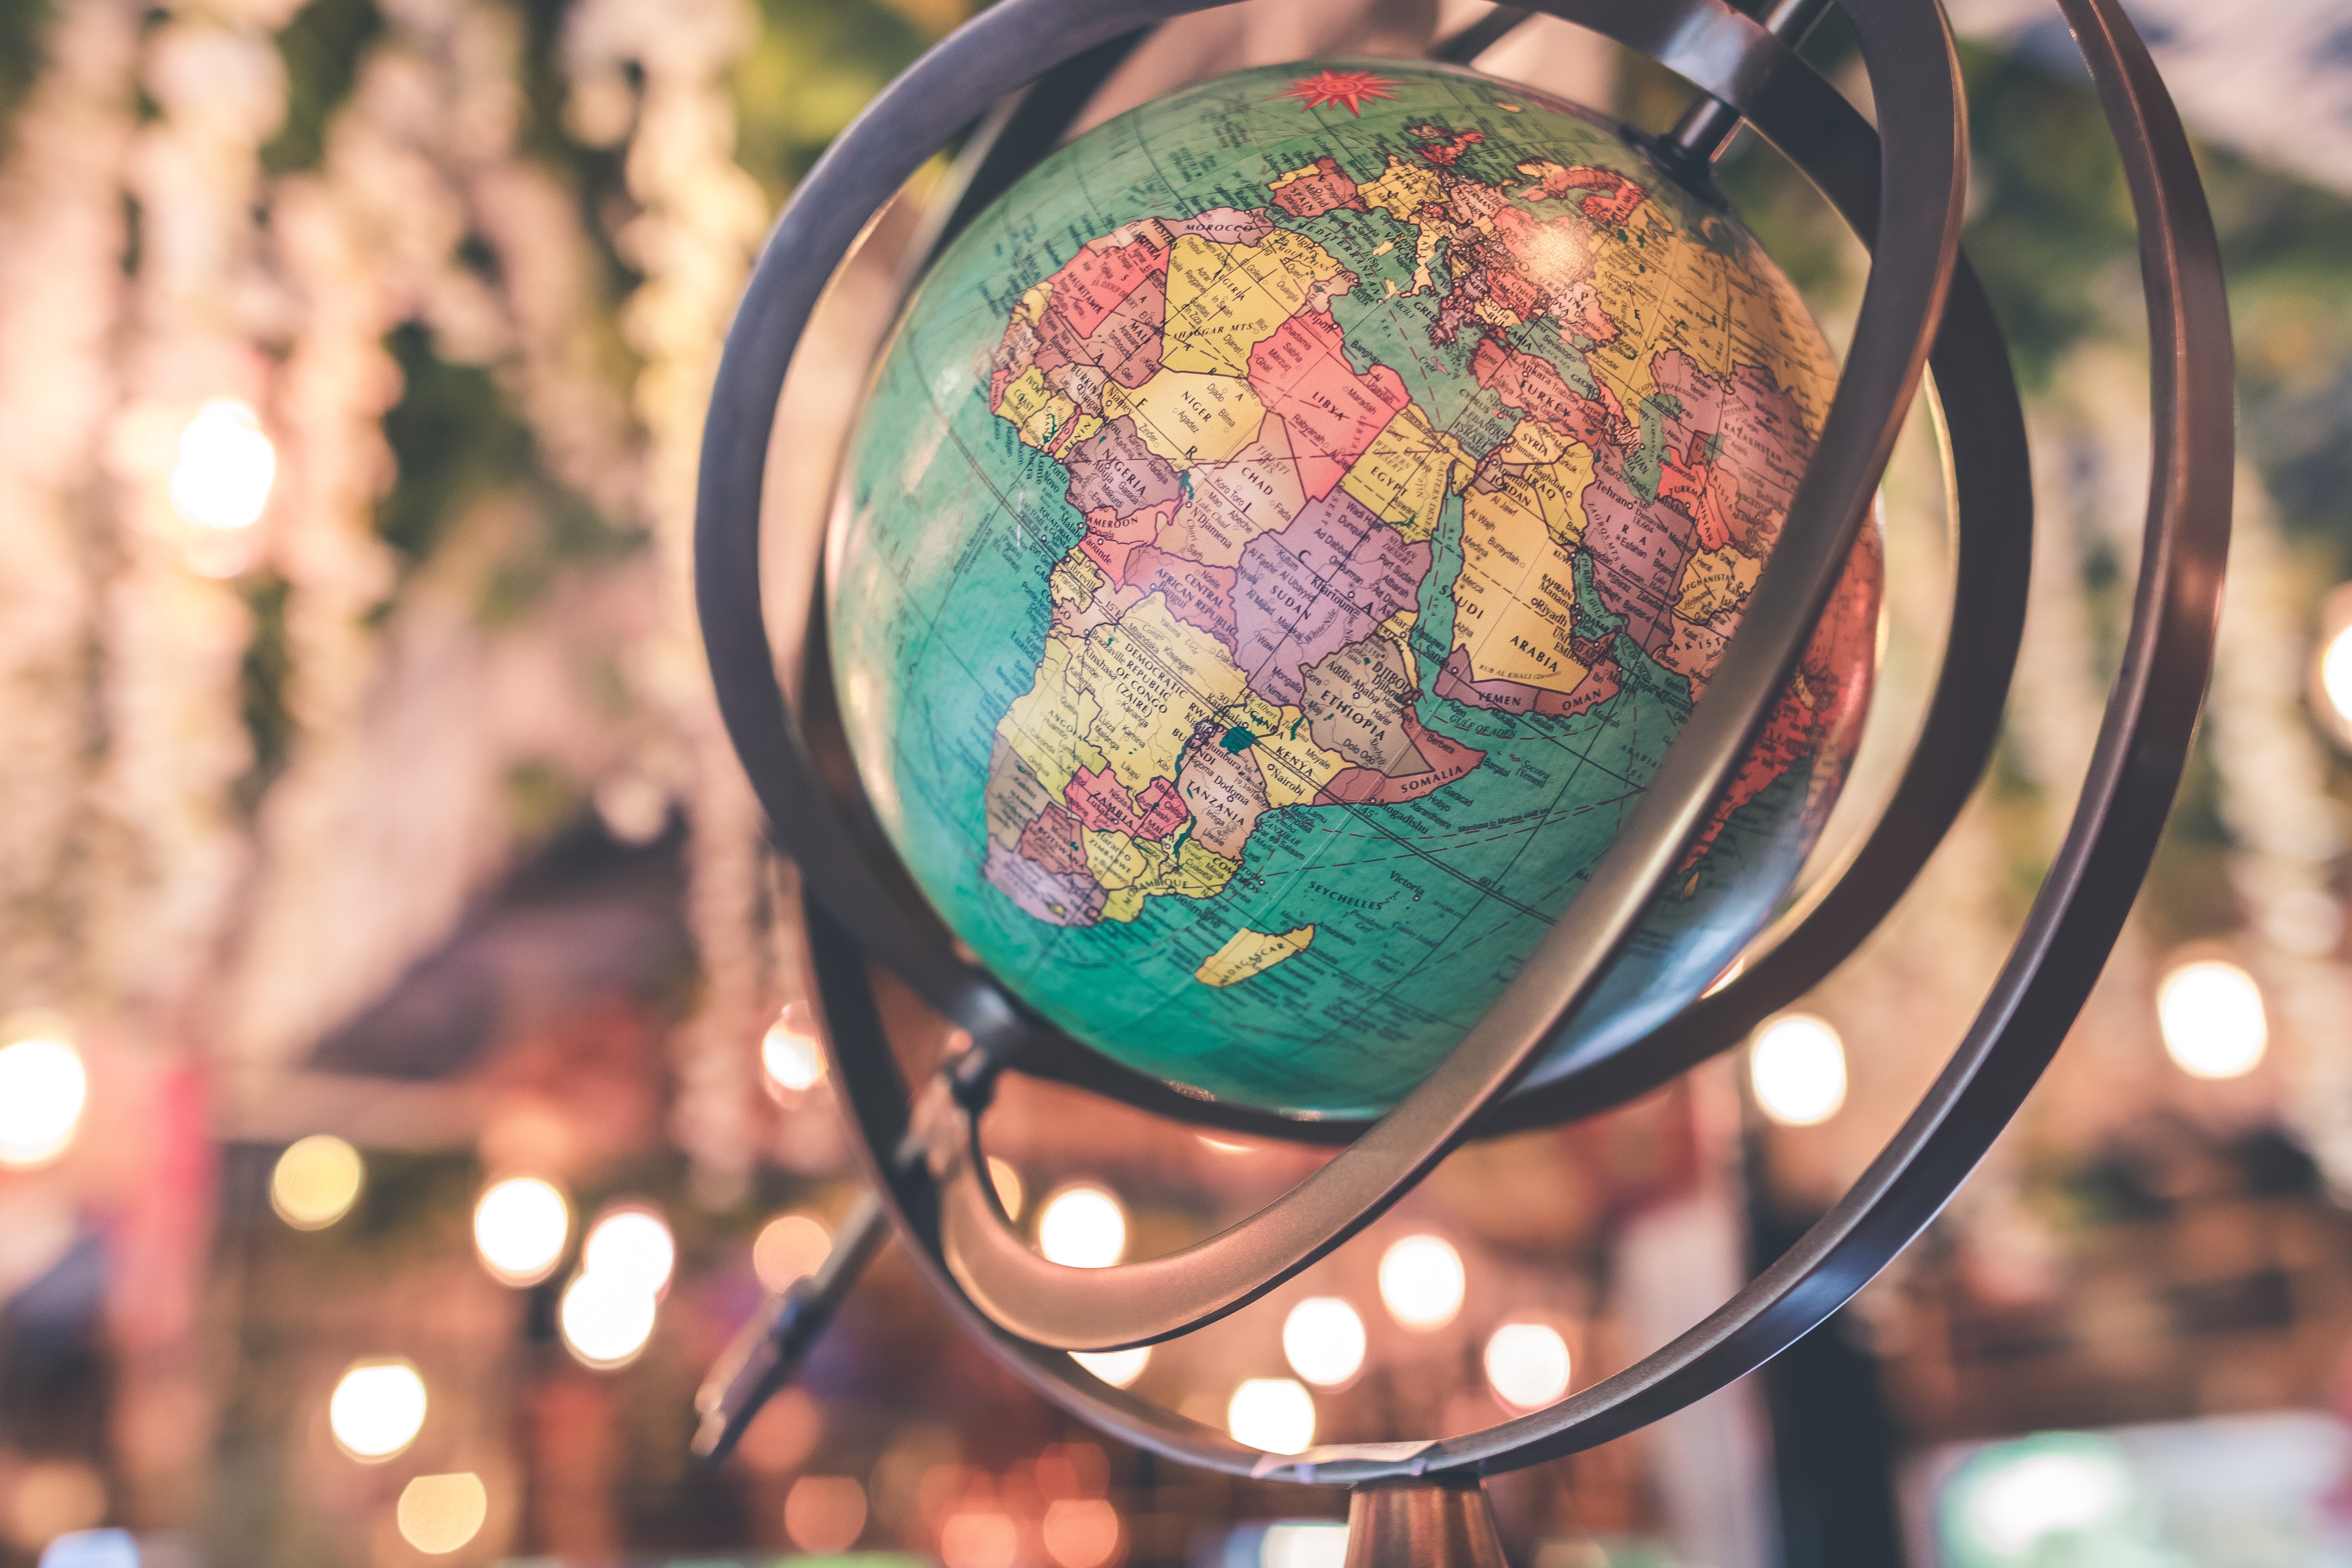
globe, world